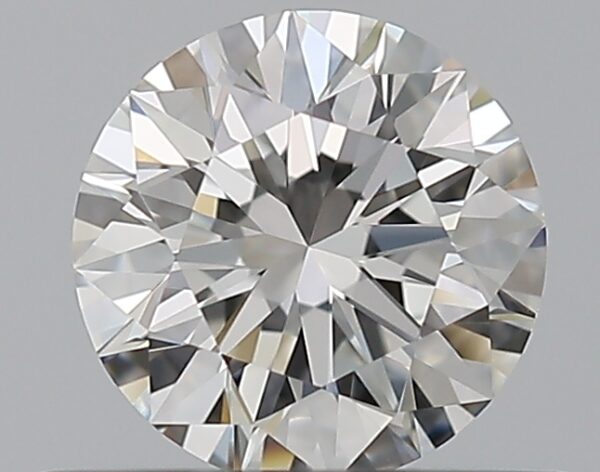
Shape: round
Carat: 0.5
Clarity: VVS2
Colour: F
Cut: EX
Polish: EX
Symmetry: EX
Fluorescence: N
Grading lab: GIA
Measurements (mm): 5.05 x 5.08 x 3.17